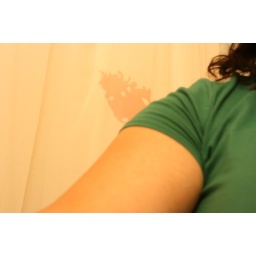
06.06.07 in the bathroom getting ready for bed